David Sirota

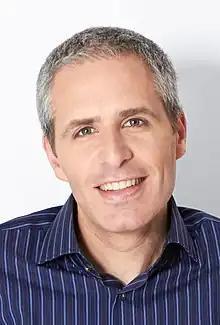
Sirota in 2011

David J. Sirota (born November 2, 1975) is the founder and editor-in-chief of "The Lever", a reader-supported investigative news outlet focused on exposing the negative influence of corporate corruption on American society. Sirota was a speechwriter and senior adviser for the Bernie Sanders 2020 presidential campaign. In 2022, he received an Academy Award nomination for Best Original Screenplay for conceiving the story for Netflix's "Don't Look Up" alongside co-writer and director Adam McKay.